Azobenzene

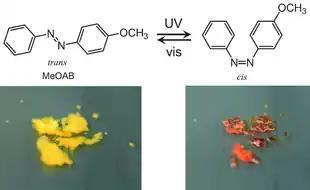
Photoisomerization of methoxyazobenzene results in reversible color change

Azobenzene is a weak base, but undergoes protonation at one nitrogen with a pK = -2.95. It functions as a Lewis base, e.g. toward boron trihalides. It binds to low valence metal centers, e.g. Ni(PhN)(PPh) is well characterized.